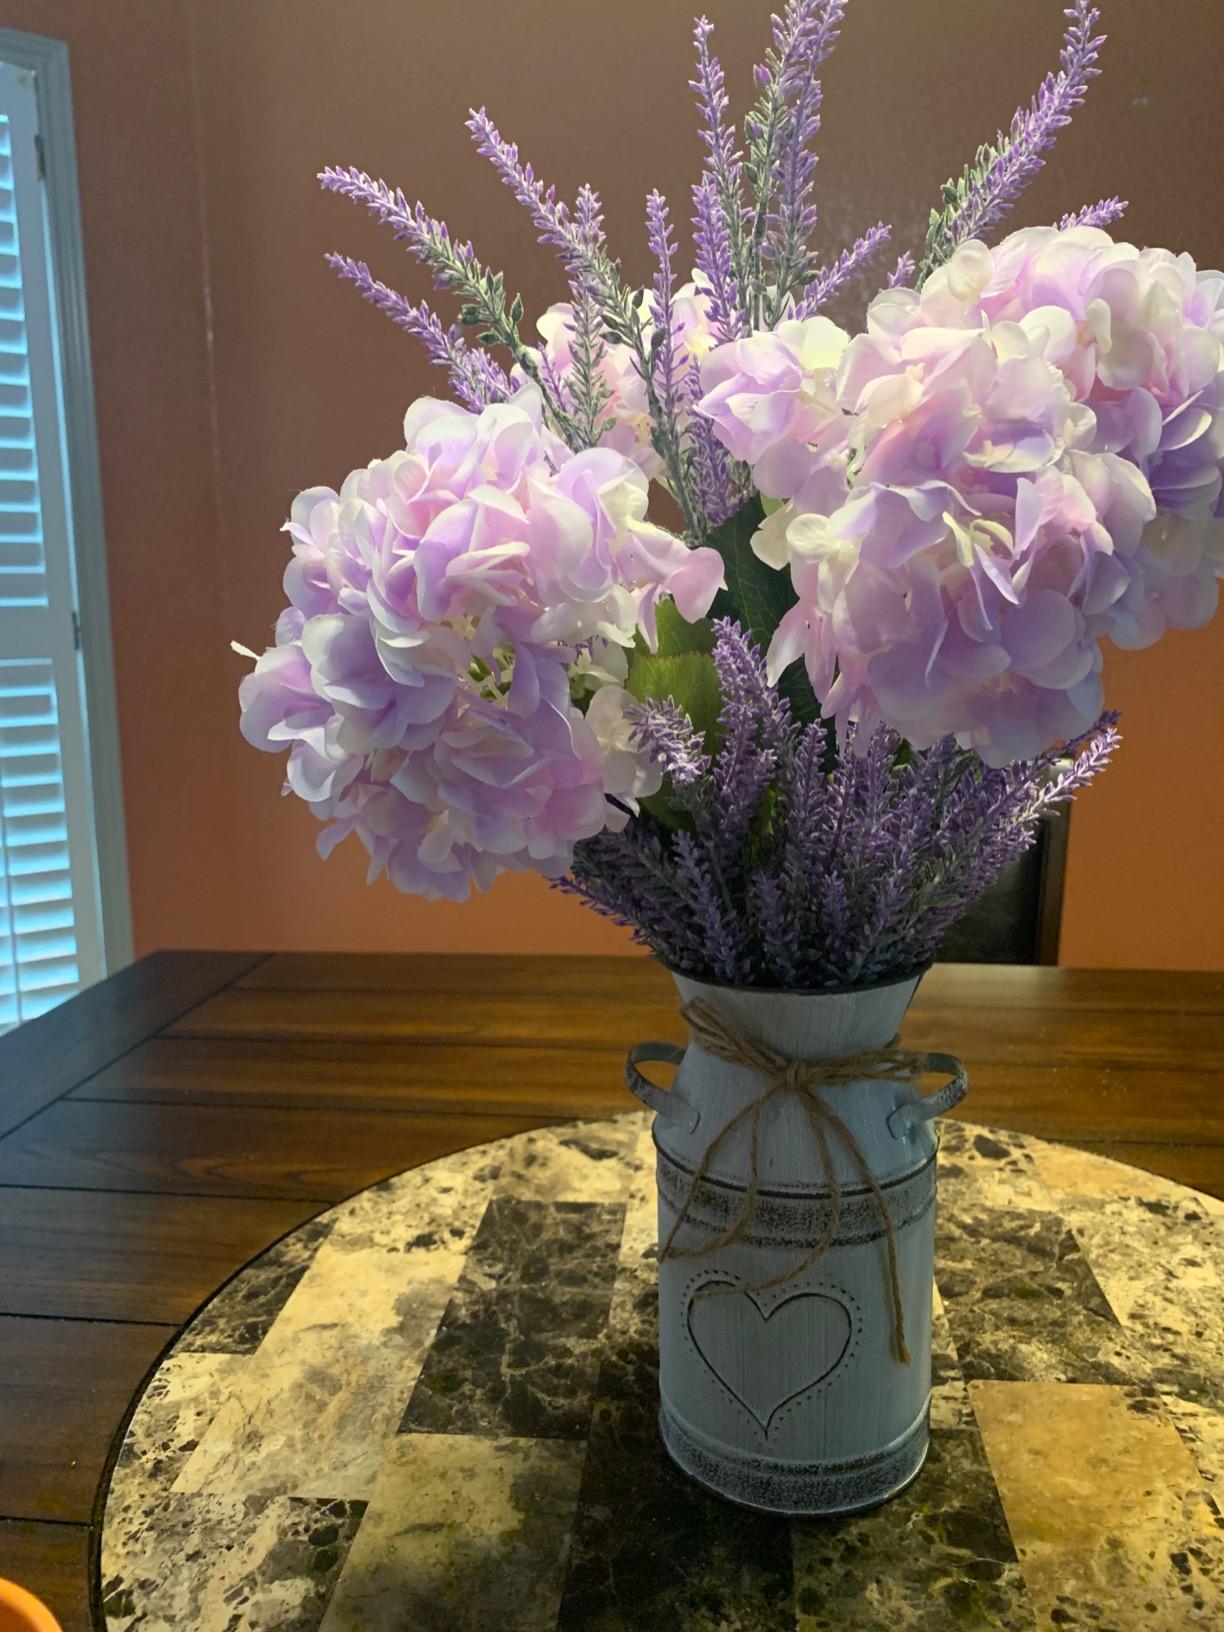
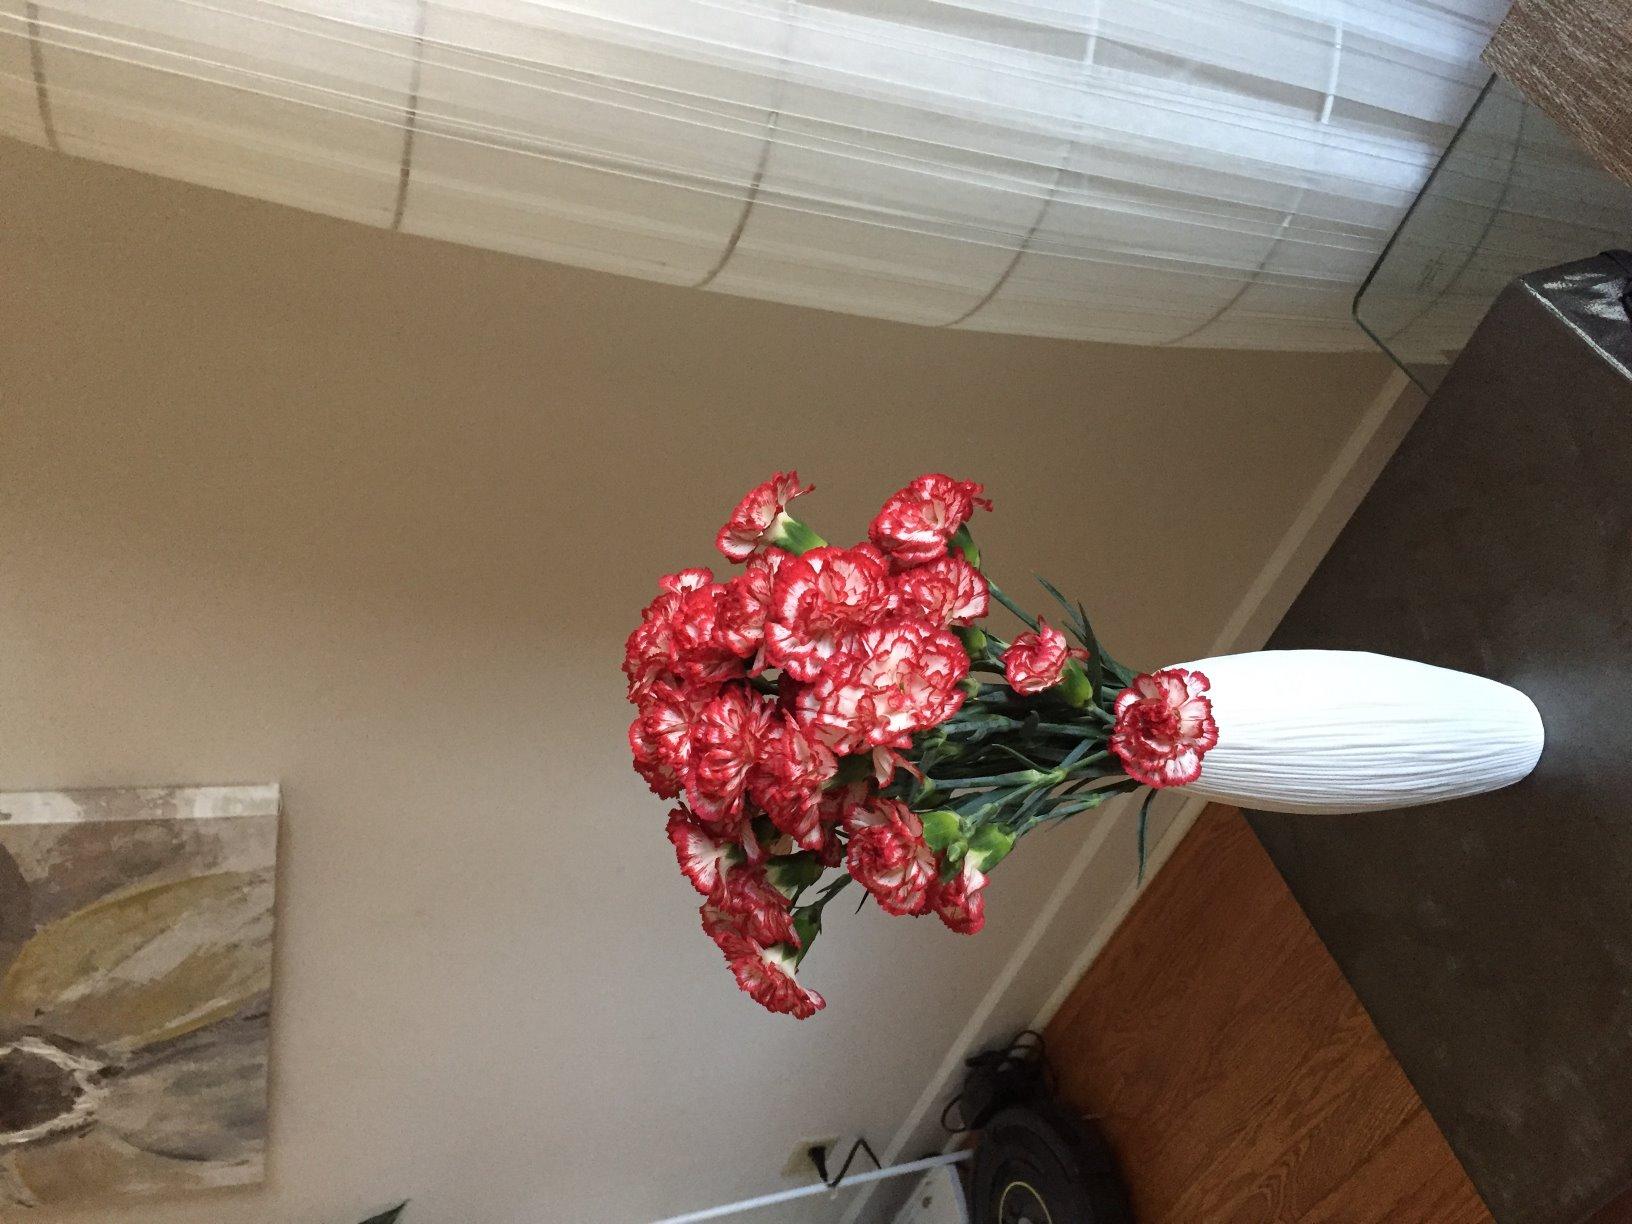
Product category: vase
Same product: no